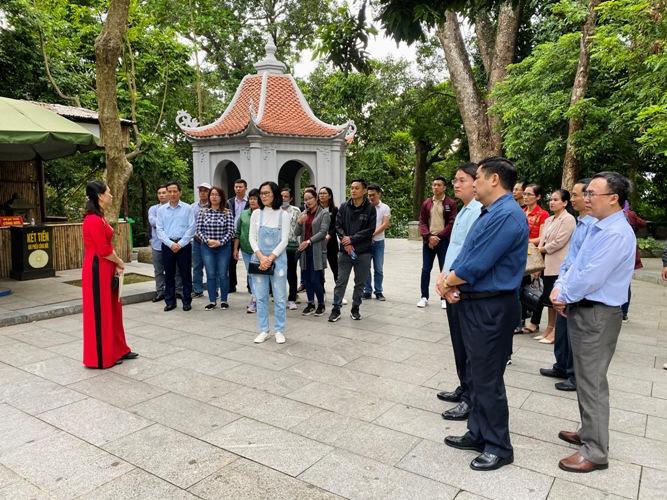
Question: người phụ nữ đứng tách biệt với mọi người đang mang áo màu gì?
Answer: người phụ nữ mang áo dài màu đỏ